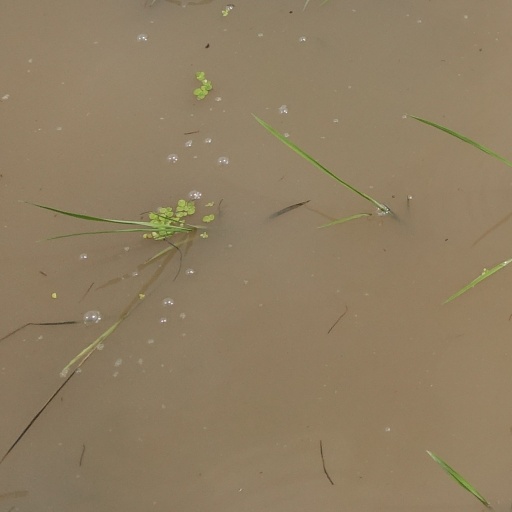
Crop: rice